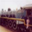
Label: train